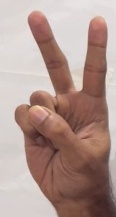
ASL sign: 2